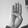
ASL letter: B